Culture of Quebec

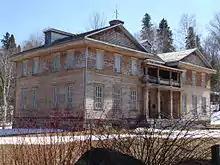
The school and the convent of the Congregation of Our Lady of Good Council, the ghost town of Val-Jalbert, Saguenay-Lac-Saint-Jean

The culture of Quebec emerged over the last few hundred years, resulting predominantly from the shared history of the French-speaking North American majority in Quebec. Québécois culture, as a whole, constitutes all distinctive traits – spiritual, material, intellectual and affective – that characterize Québécois society. This term encompasses the arts, literature, institutions and traditions created by Québécois, as well as the collective beliefs, values and lifestyle of Québécois. It is a culture of the Western World.